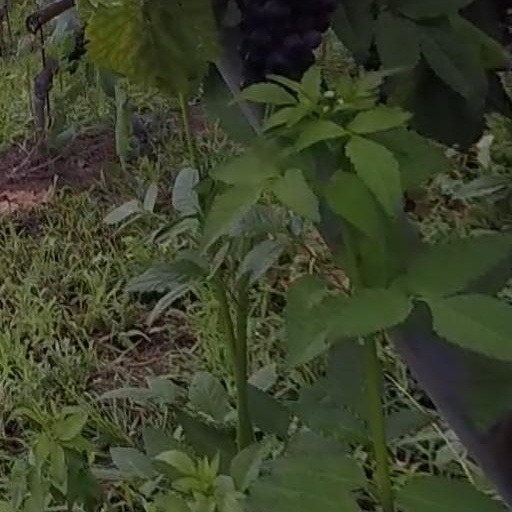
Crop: grape